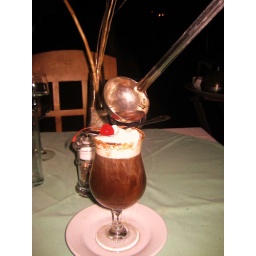
What you can't see in this picture is the blue flames all around the glass and down onto the plate!